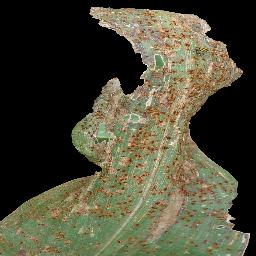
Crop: corn
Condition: (maize)_common_rust